Achaemenid Assyria

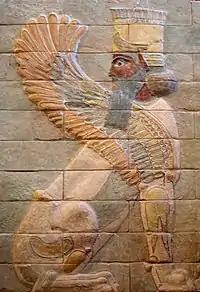
Assyrians of Athura were responsible for the glazing of the Palace of Darius at Susa and have influenced Achaemenid Persian art to some extent.

Following the Achaemenid conquest of Assyria under Darius I, Imperial Aramaic was adopted as the "vehicle for written communication between the different regions of the vast empire with its different peoples and languages." The use of a single official language is thought to have greatly contributed to the success of the Achaemenids in holding their far-flung empire together for as long as they did.